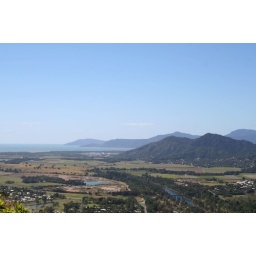
Climbing up the mountain in the train